Marcahuamachuco

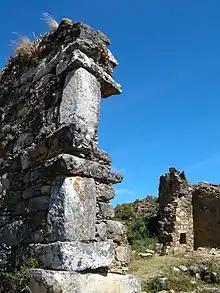
Marcahuamachuco, Muros del Castillo

Construction of Marcahuamachuco began around AD 400, during the Andean Middle Horizon period and continued until approximately 800 AD. This was well before the Wari culture and the later imperial expansion of the Incas. Before being conquered by the Incas in the 14th century, Marcahuamachuco was known as northern Peru's most important political, economic and military center.